Pocket Listing (film)

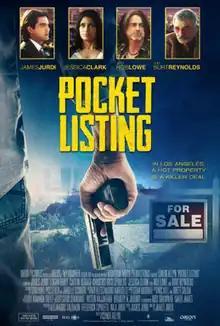
Theatrical release poster

Pocket Listing is a 2016 American neo-noir black comedy film directed by Conor Allyn, written by James Jurdi, and starring Jurdi, Logan Fahey, Caitlin Gerard, Christos Vasilopolous, Jessica Clark, Rob Lowe, and Burt Reynolds. The film was acquired by Metro-Goldwyn-Mayer and Orion Pictures for limited theatrical and video on demand release on December 2, 2016.